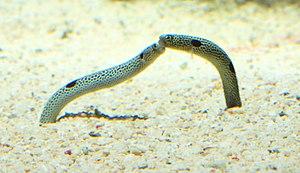
La sous-famille des Heterocongrinae comporte deux genres comprenant plusieurs espèces de poissons appelés hétérocongres, anguilles jardinières, anguilles de jardin ou anguilles tubicoles.
Le genre Heteroconger est un genre comprenant des poissons longs et minces appelés hétérocongres ou anguilles tubicoles, représentés par la sous-famille des Heterocongrinae. Ces poissons vivent dans des grandes colonies. La tête en avant, ils capturent le zooplancton apporté par le courant. Ils vivent constamment ancrés dans un terrier tubulaire creusé dans un banc de sable.